HitRecord on TV

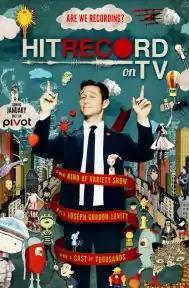

HitRecord on TV is a 2014 American television variety series created by Joseph Gordon-Levitt with executive producers Jared Geller, Brian Graden, and Belisa Balaban. The series premiered on 18 January 2014 on Pivot in the United States. The series emphasizes Internet celebrity in art history by focusing on different themes. The satellite variety show aired new episodes five consecutive nights a week (every day except Thursday and Friday on which reruns are aired instead) after prime time and before late night for Pivot on Verizon FIOS, AT&T U-verse, DirecTV, Charter Spectrum, and Dish. The show is supported by TakePart.